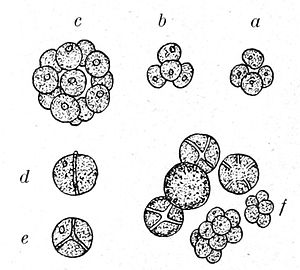
Chlorella
Chlorella regularis.
Chlorella er en slægt af én-cellede grønne alger tilhørende divisionen Chlorophyta. Den er kuglerund i formen, omkring 2-10 μm i diameter og har ingen flagella. Chlorella indeholder de grønne, fotosyntetiske pigmenter klorofyl-a og -b i sit kloroplast. Gennem fotosyntese formerer den sig hurtigt og har blot brug for kuldioxid, vand, sollys og en lille mængde mineraler for at reproducere sig.